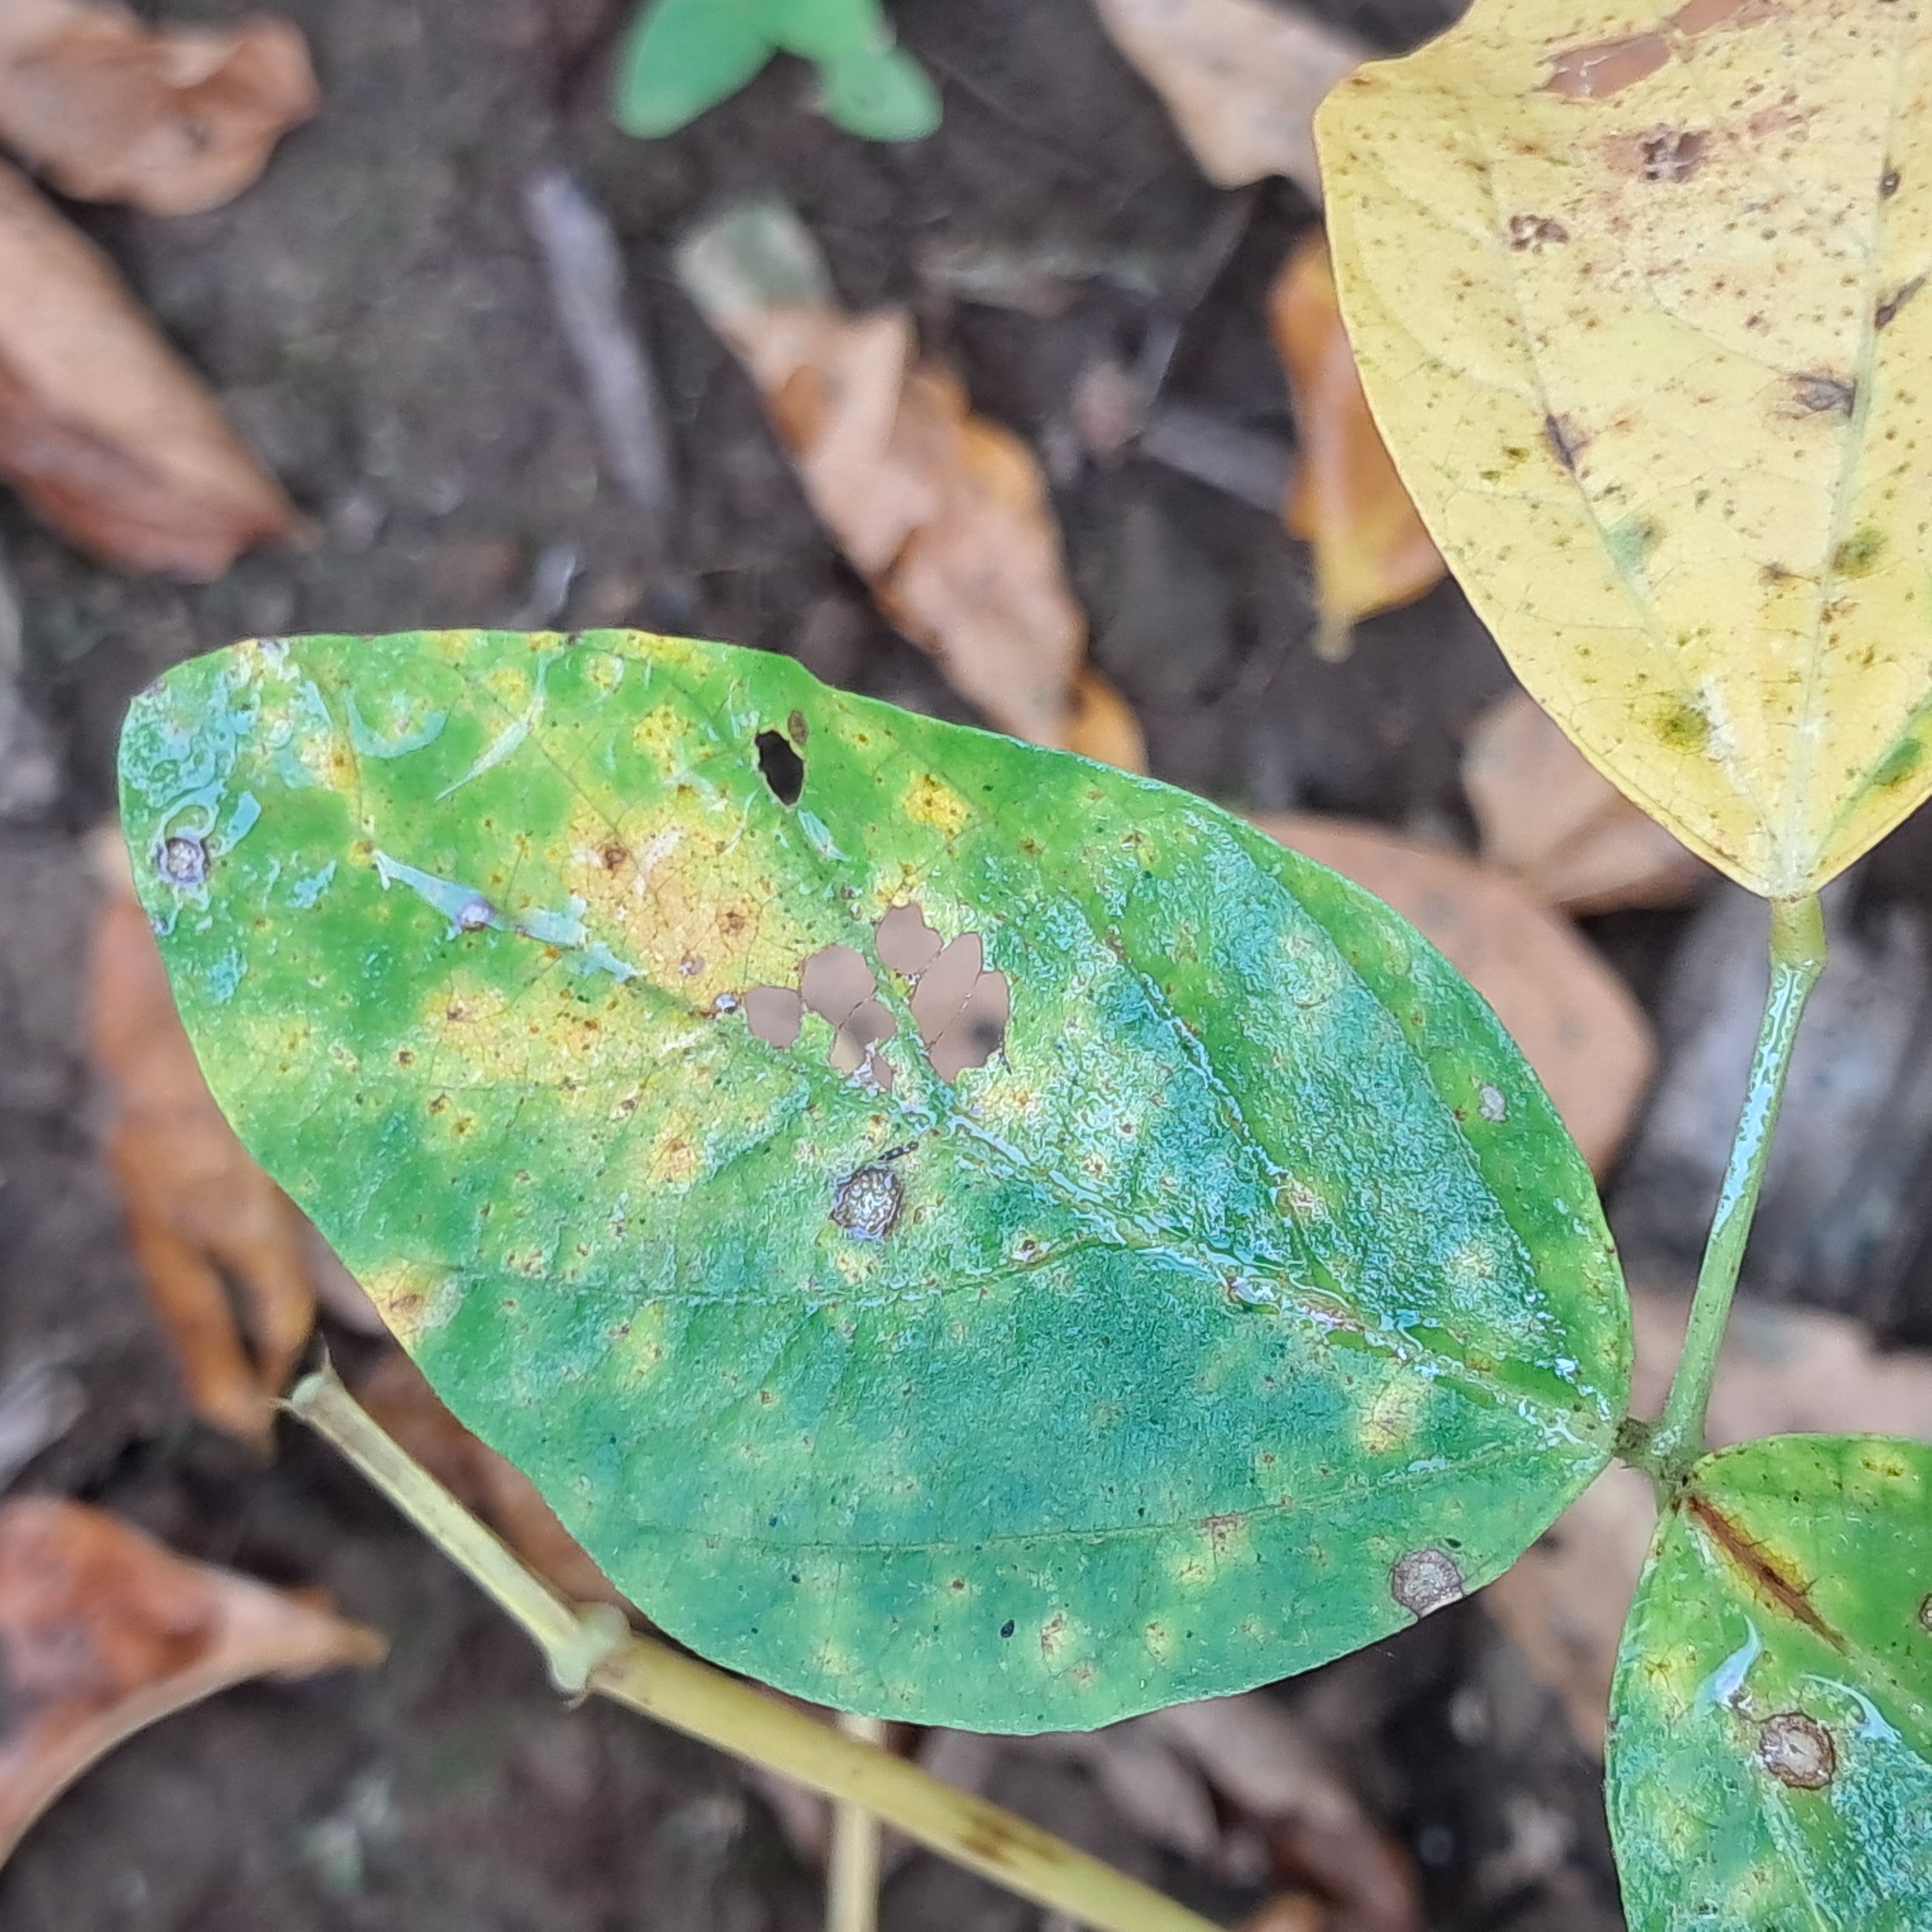
Label: Spectoria_Brown_Spot